Industrial unionism

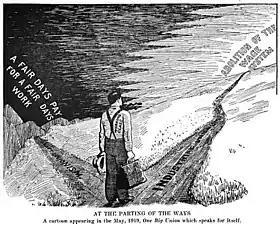
A cartoon from the May 1919 IWW periodical "One Big Union", published in "Revolutionary Radicalism", shows a worker choosing between the AFL and IWW slogans.

In 1905, the Industrial Workers of the World (IWW) was formed in Chicago at the First Annual Convention of the IWW, six weeks after the formation of the Asiatic Exclusion League. It was created as a rejection of the craft unionism philosophy that the American Federation of Labor endorsed, and from its inception, the IWW would organize without regard to sex, skills, race, creed, or national origin unlike the Federation. It argued for a mass-oriented labour movement, the One Big Union, and declared that "the working class and the employing class have nothing in common."